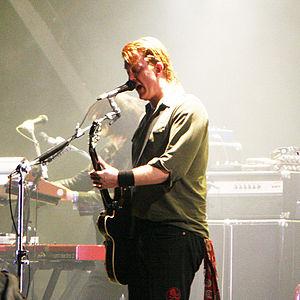
Joshua « Josh » Homme est un chanteur, musicien et producteur américain né le 17 mai 1973 à Joshua Tree en Californie. Il fut l'un des membres fondateurs du groupe de rock Kyuss, ainsi que principal et unique membre fondateur restant du groupe de stoner rock Queens of the Stone Age dans lequel il est le principal guitariste et chanteur.